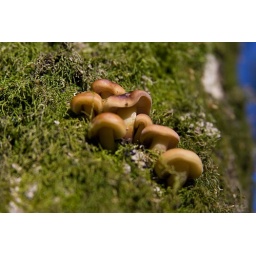
Fungi on a tree in the forest under very sunny blue afternoon skies.